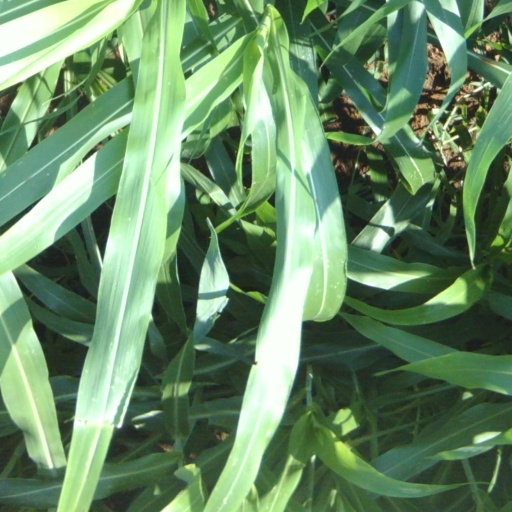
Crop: sorghum